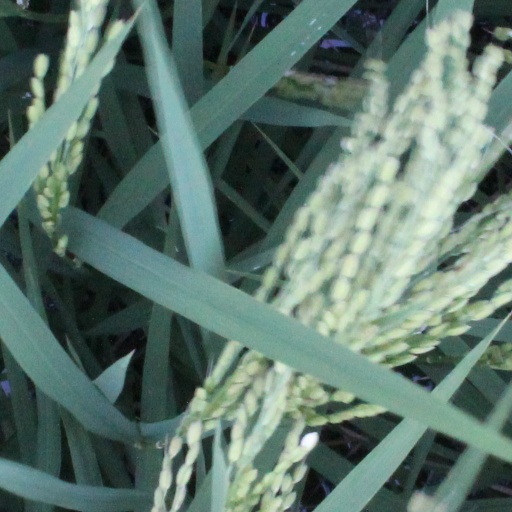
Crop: rice